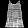
Label: T - shirt / top